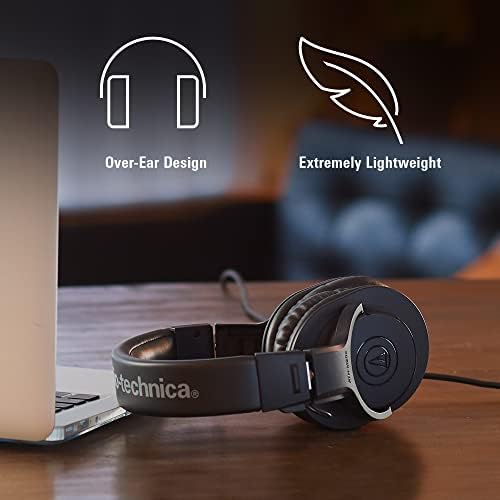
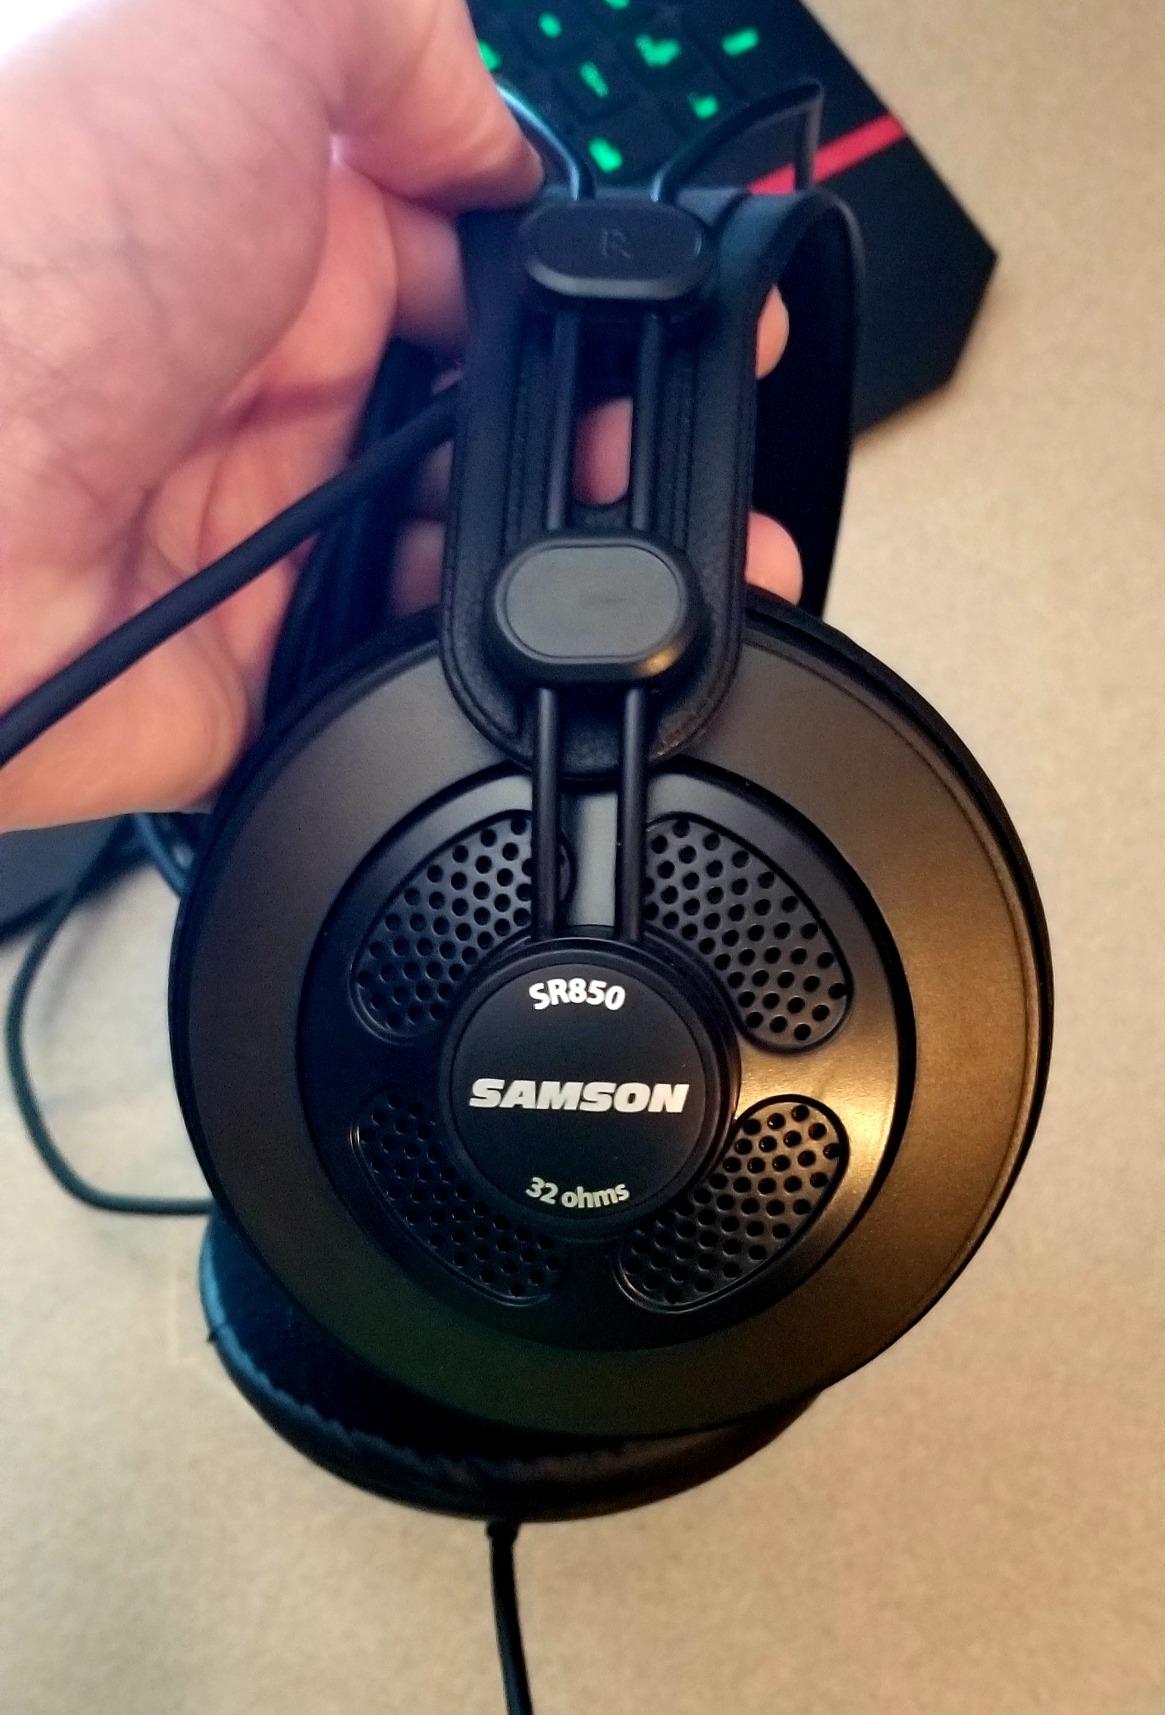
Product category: headphones
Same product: no